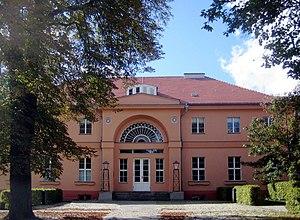
Berlin-Steglitz est un des sept quartiers qui constitue l'arrondissement de Steglitz-Zehlendorf dans la capitale allemande.
La famille Wrangel ou Wrangell est une famille de la noblesse initialement teutonique de la Baltique qui a essaimé en Allemagne, dans l'Empire russe et en Suède.